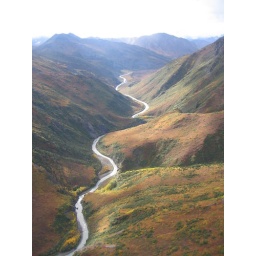
Denali National Park, flying over the tundra, clouds, mountains, landscape, river